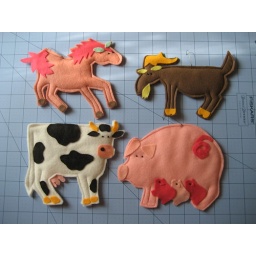
I made these in the mid-1980s--don't know where the pink horse came from! Oops, the cow is missing a nostril.